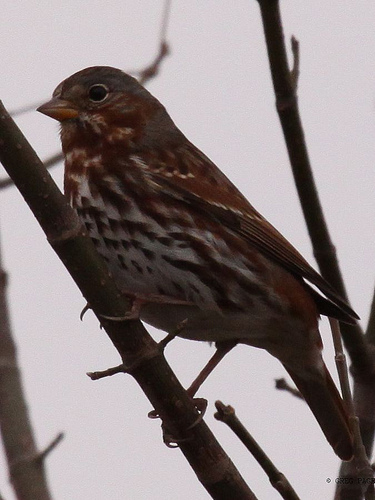
the bird has a small bill, two thighs and a black eyering.
a small bird with a white belly and a speckled chest, and brown head and back.
this bird has a grey and red breast, throat and belly, a solid grey vent, and reddish brown rectrices
this bird has a small bill, and is mostly brown in color, although it has some white on its belly.
this bird has a brown crown, a spotted breast, and a short billthe bird is mostly brown with a short, triangular beak and distinctive brown and white spots on the chest and belly.
this bird has mostly a brown body with a brown and white speckled breast.
this bird has a white and brown belly, a very small orange bill, and dark brown wings.
this small bird has dark brown wings and a light colored belly.
this bird has a white and brown spoted belly with a short orange bill and white eyerings.
Species: Fox Sparrow